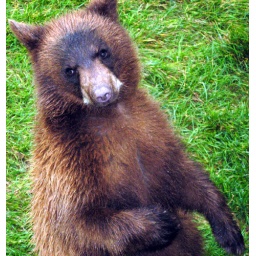
A brown bear near Rapid City, South Dakota